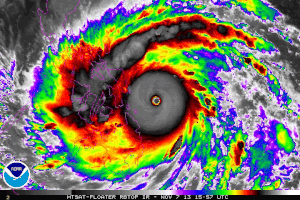
Le typhon Haiyan est le 35ᵉ cyclone tropical de la saison cyclonique 2013 dans le nord-ouest de l'océan Pacifique et le douzième à avoir atteint le seuil de typhon. Le nom Haiyan provient de la liste fournie à l'OMM par les pays riverains de la côte du Pacifique, dans ce cas la République populaire de Chine, et signifie « pétrel ». Ce super typhon, équivalent à un ouragan de catégorie 5 sur l'échelle de Saffir-Simpson, a donné des vents soutenus estimés de 230 km/h sur dix minutes et de 315 km/h sur une minute. Il est considéré comme le typhon le plus intense de la saison dans cette région du globe et l'un des plus violents jamais enregistrés.